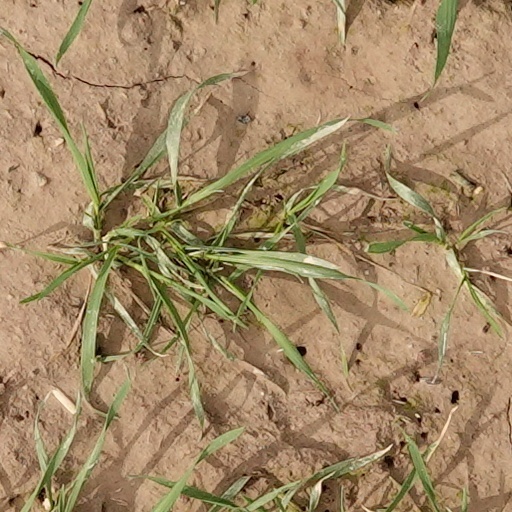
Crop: wheat